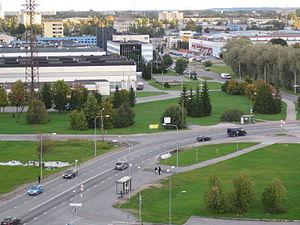
Kadaka est un quartier du district de Mustamäe à Tallinn en Estonie.